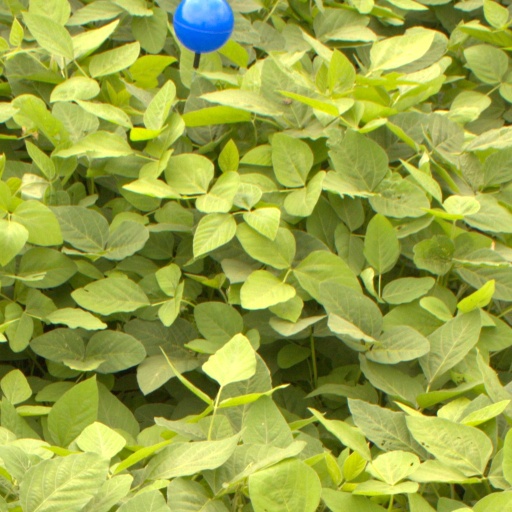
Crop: soybean